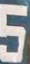
Number: 5